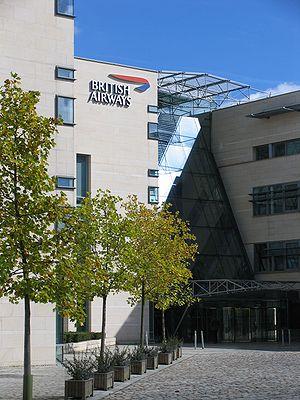
Hillingdon est la ville située le plus à l'ouest du borough londonien de Hillingdon. Elle se trouve 22 kilomètres environ à l'ouest de Charing Cross.
British Airways est la compagnie aérienne nationale du Royaume-Uni. Elle assure des vols intérieurs et internationaux depuis son hub principal à l'aéroport de Londres-Heathrow. British Airways est la troisième compagnie aérienne européenne après le groupe Air France-KLM et Lufthansa. Elle est membre fondateur de Oneworld.
Le borough londonien de Hillingdon est un borough du Grand Londres. Il fut formé en 1965 par la fusion du district municipal d'Uxbridge, avec les districts urbains Hayes and Harlington, Ruislip-Northwood et Yiewsley and West Drayton dans le Middlesex. C'est dans ce district que se trouvent Brunel University et l'aéroport de Londres Heathrow.